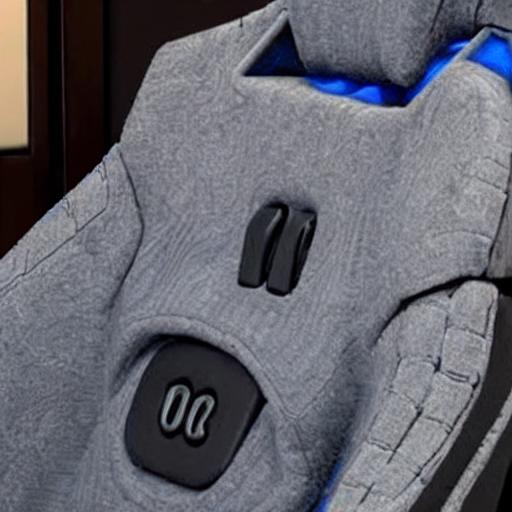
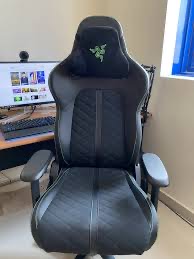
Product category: items_chair
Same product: no